Rivers with Griff Rhys Jones

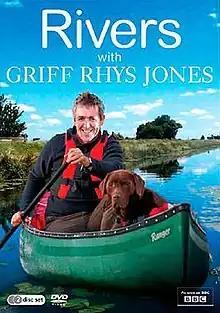
DVD cover

Rivers with Griff Rhys Jones is a British documentary television series broadcast on BBC One in 2009. In this five-part series Griff, joined by his dog Cadbury, explores some of Britain's most well known rivers. It was created by Rhys Jones own production company Modern Television. "Rivers" was the top programme in its slot in terms of viewing figures reaching 4.7 million viewers. The programme was featured on the cover of the "Radio Times".